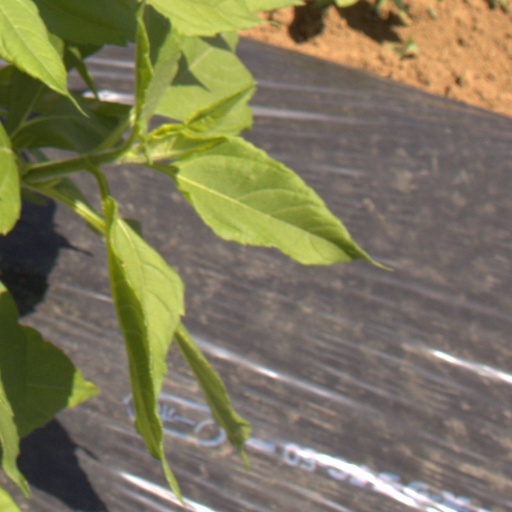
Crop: Jerusalem artichoke